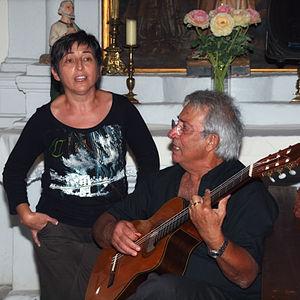
Rusio, Casaluna (Corse) - La chanteuse Anna Rocchi
Rusio est une commune française située dans la circonscription départementale de la Haute-Corse et la collectivité territoriale de Corse. Elle appartient à l'ancienne piève de Vallerustie, en Castagniccia.